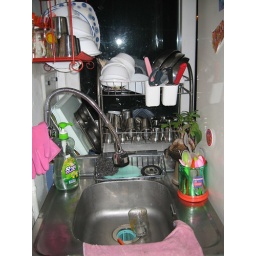
the kitchen sink in the office